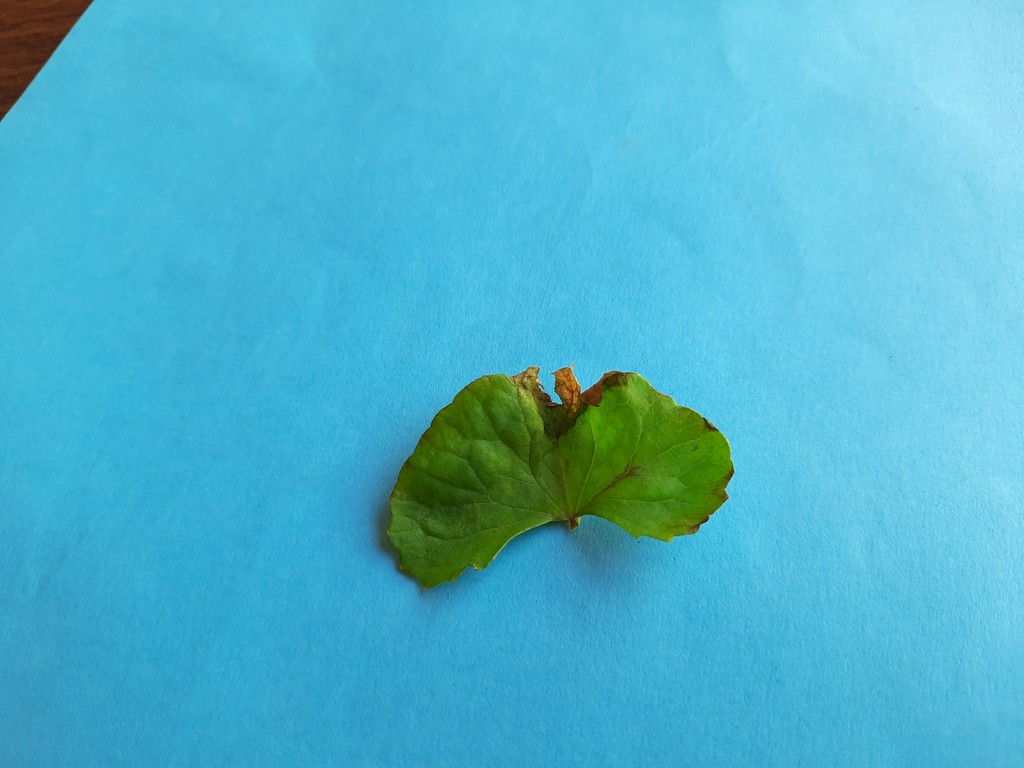
Label: Unhealthy